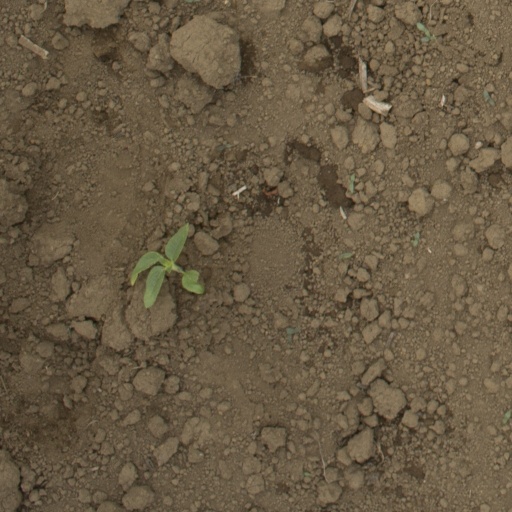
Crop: Jerusalem artichoke